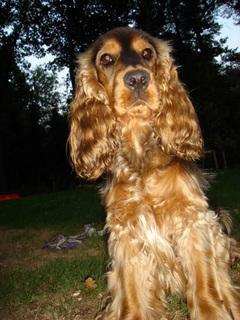
Sussex_spaniel